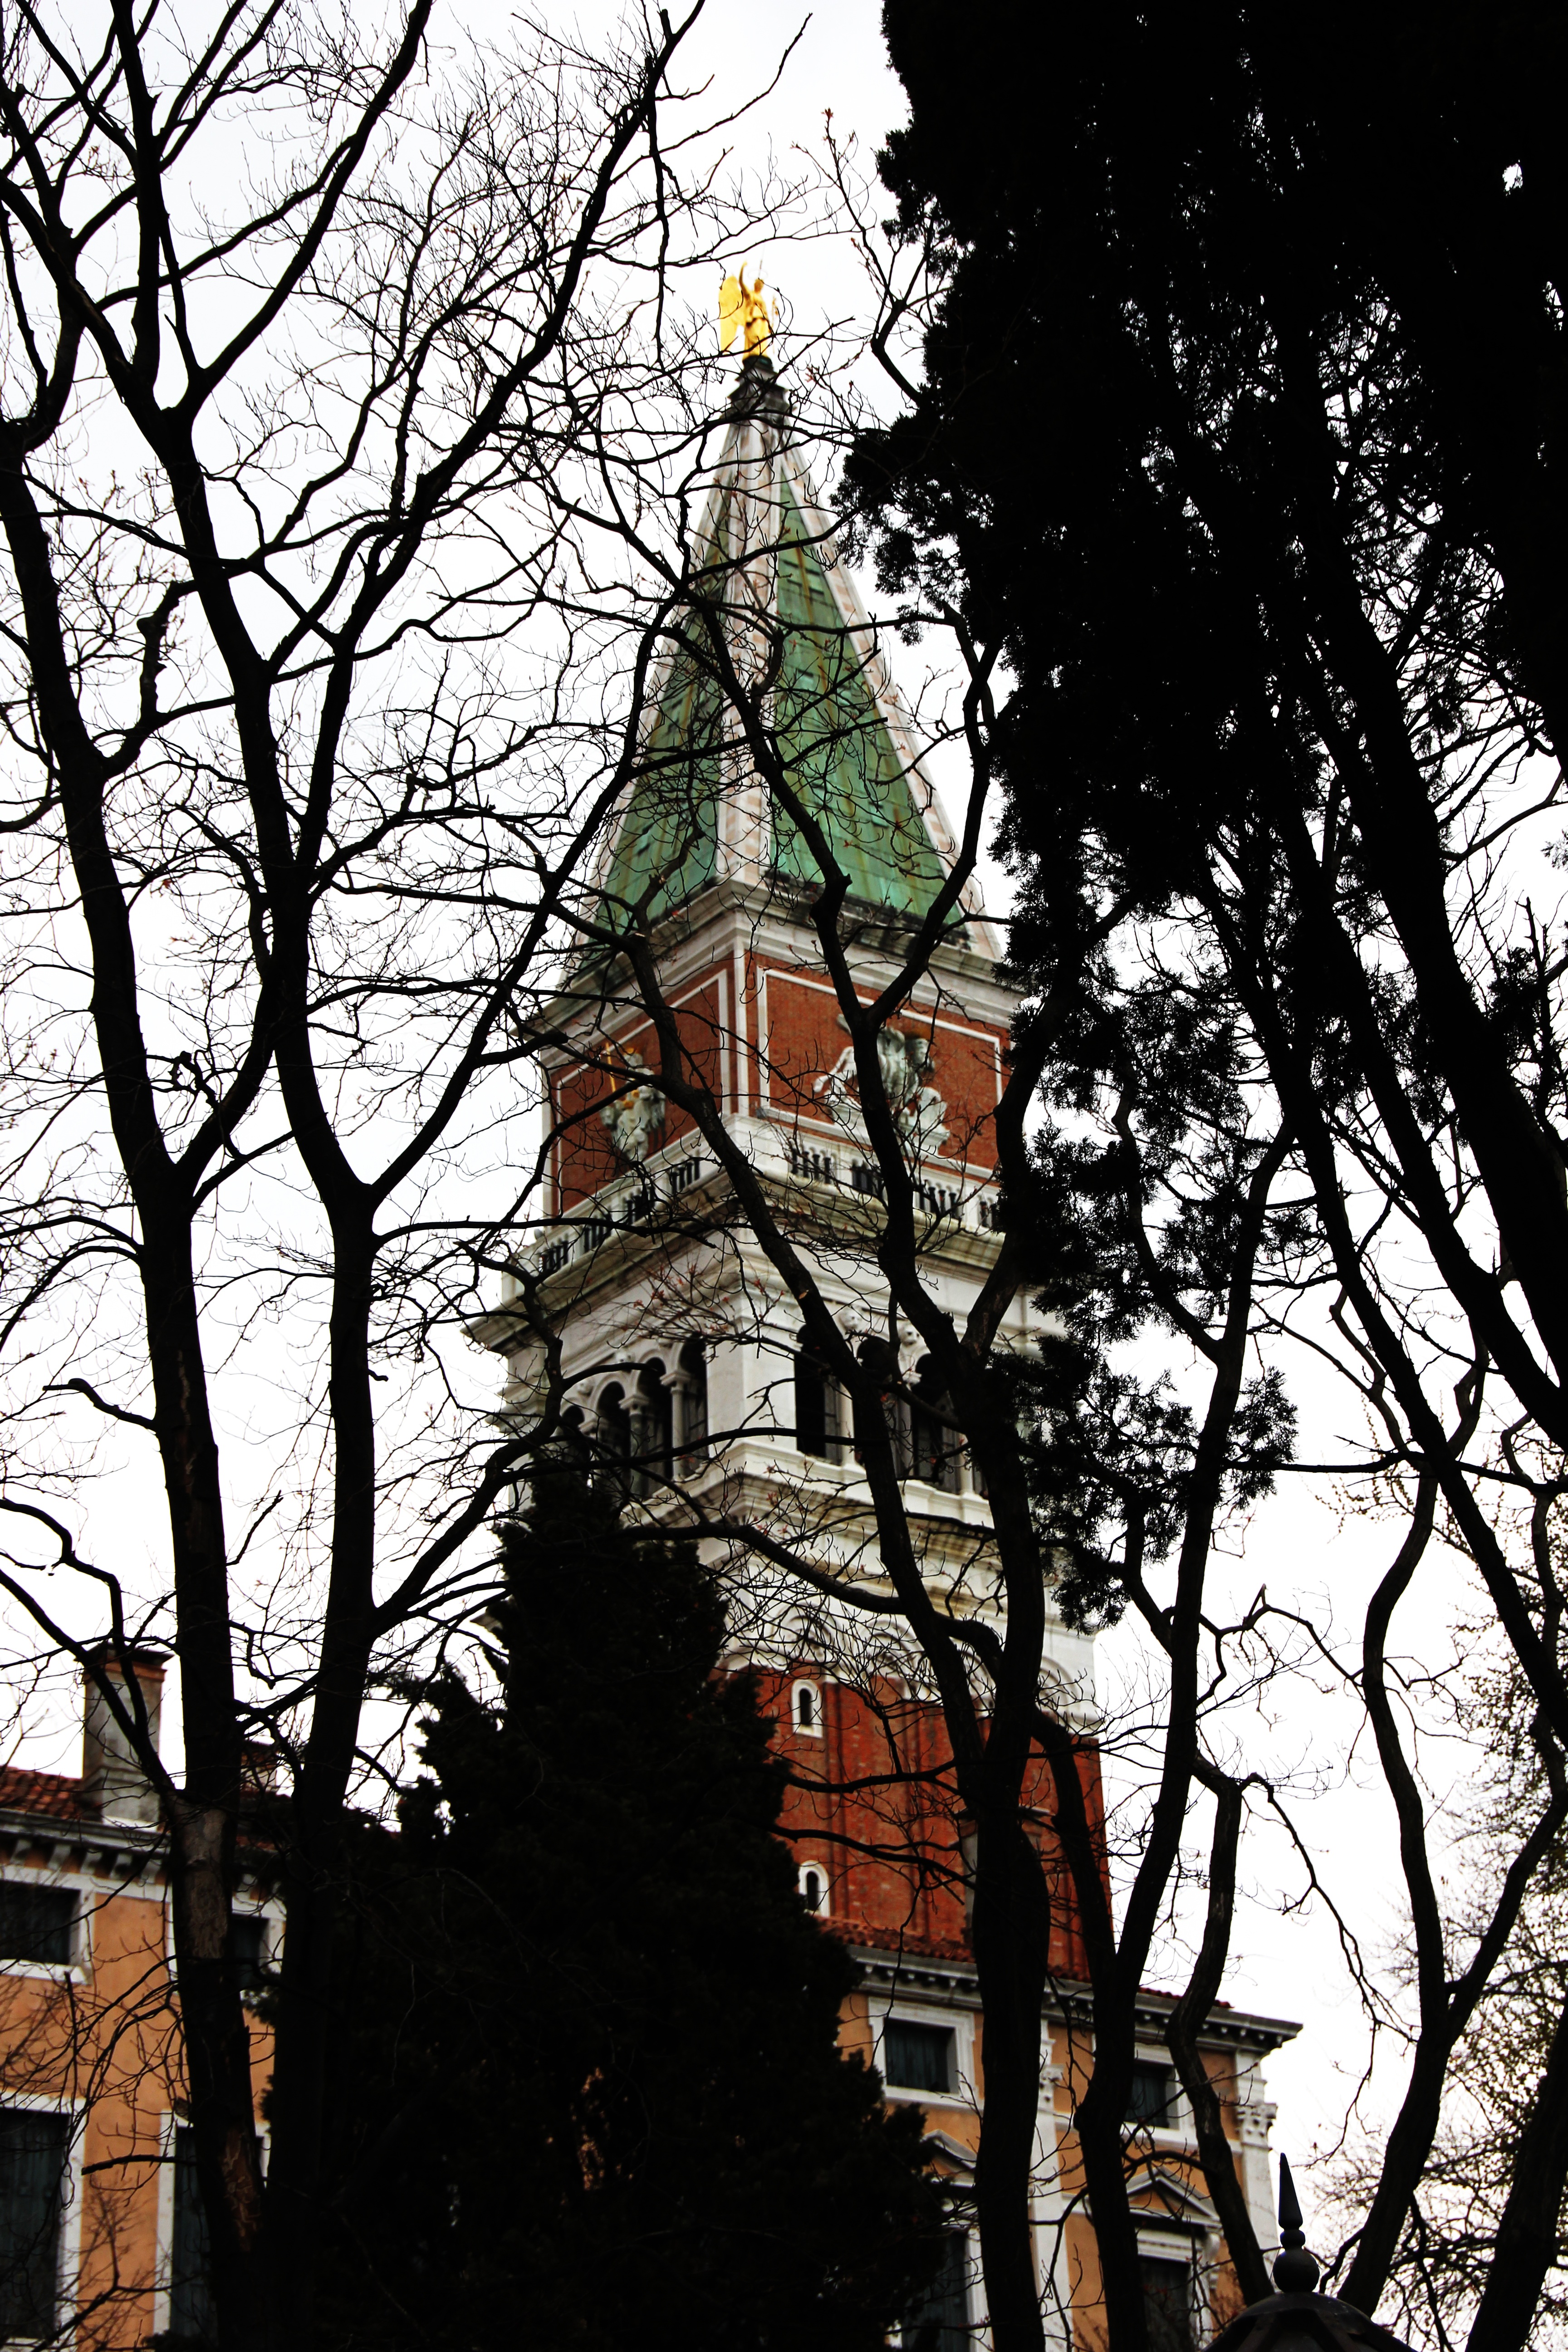
tree, tower, venice, church, place of worship, campanile, woody plant